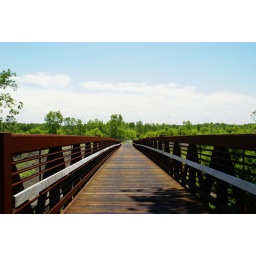
over the river is the 2nd bridge we crossed.